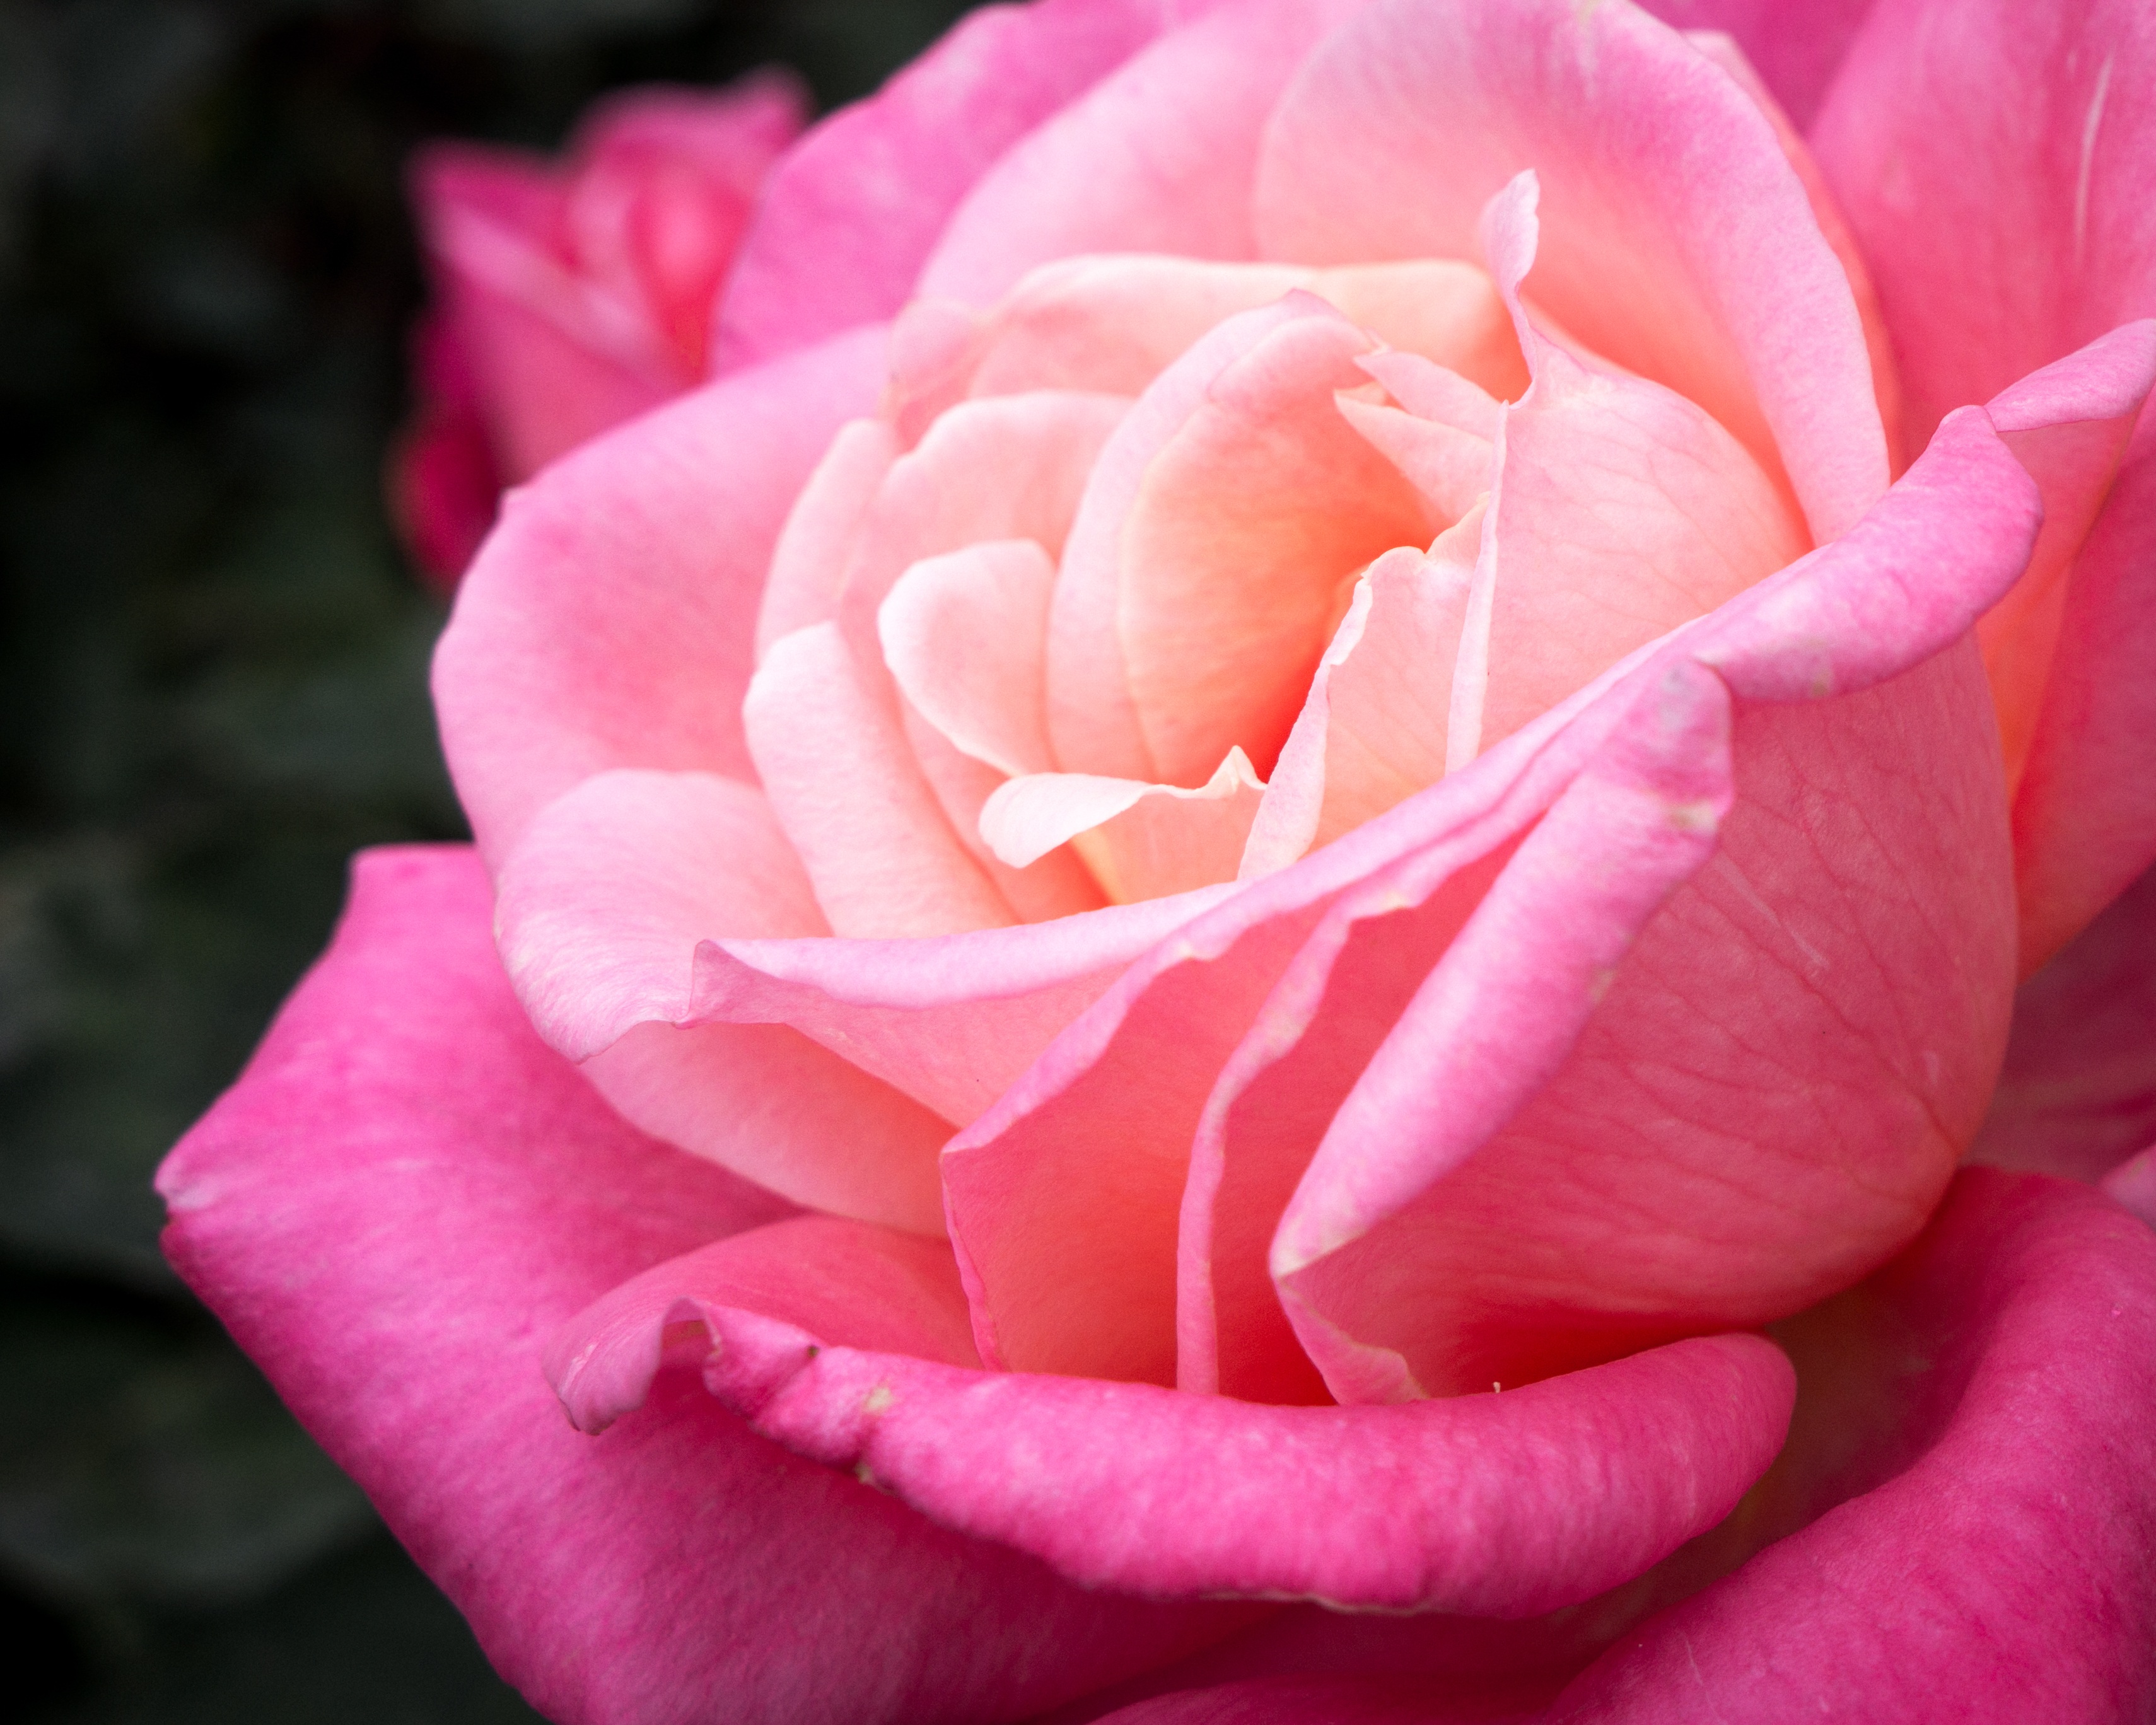
nature, blossom, plant, flower, petal, bloom, rose, red, garden, pink, close, red rose, floribunda, macro photography, flowering plant, garden roses, rose family, land plant, rosa centifolia, rose order